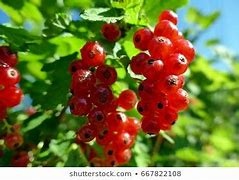
Label: redcurrant